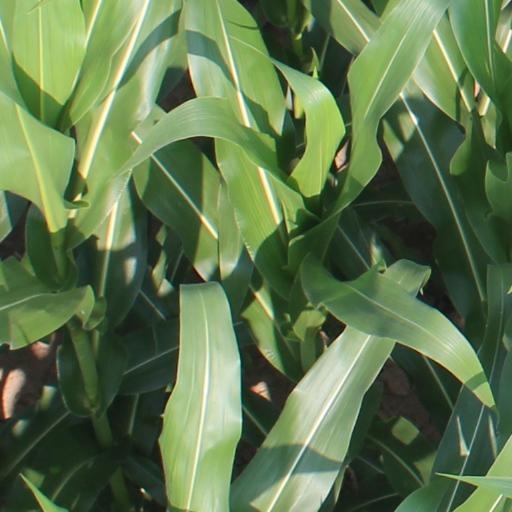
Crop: maize; corn